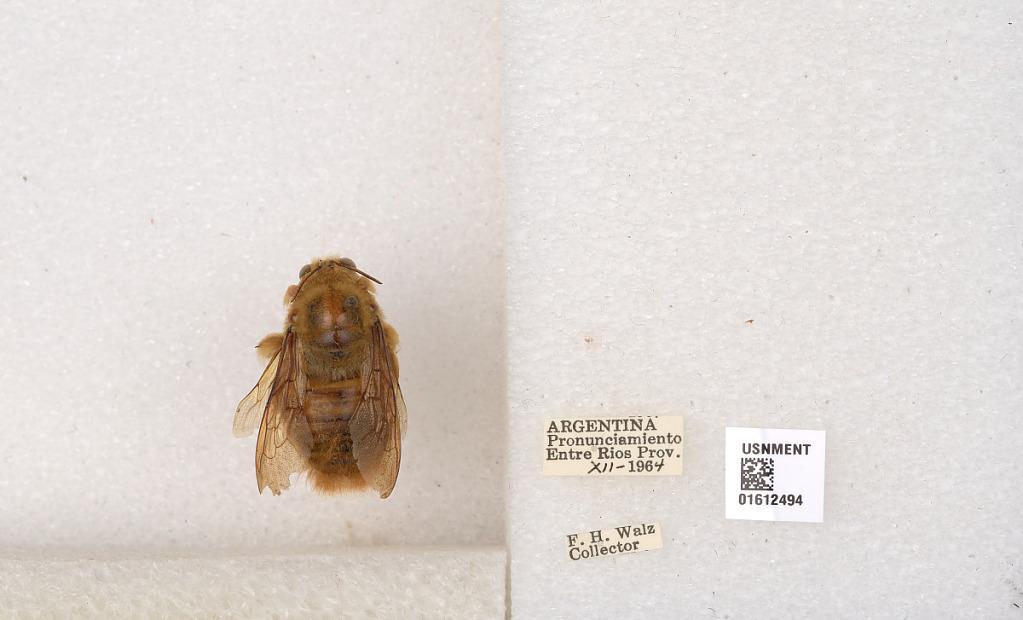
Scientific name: Xylocopa (Neoxylocopa) augusti Lepeletier
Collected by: F. Walz
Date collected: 1964-12-1
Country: Argentina
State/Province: Entre Rios
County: Uruguay
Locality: Pronunciamiento